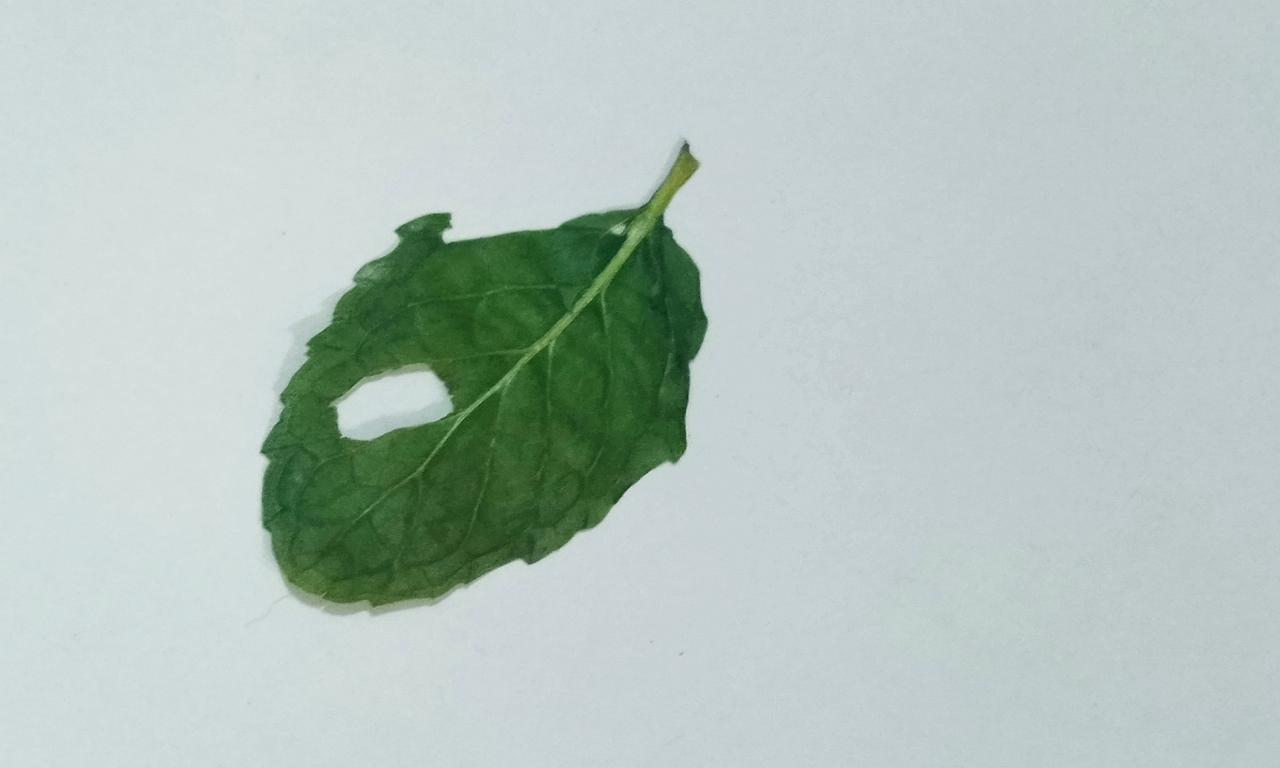
Label: Dried